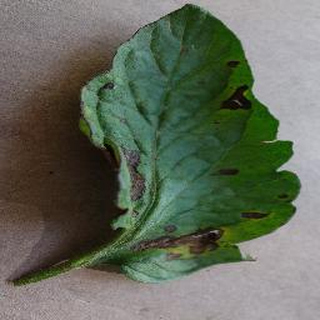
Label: tomato_early_blight